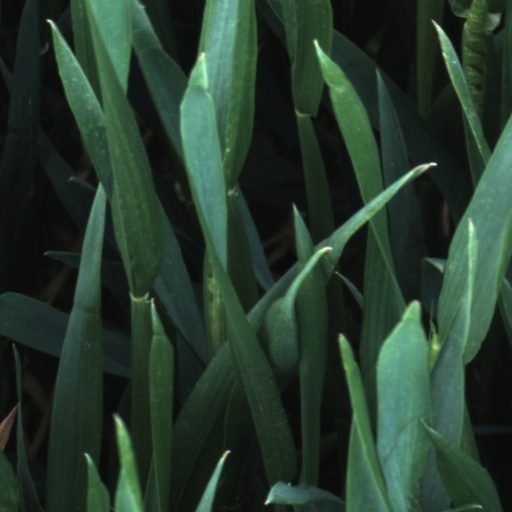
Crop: wheat